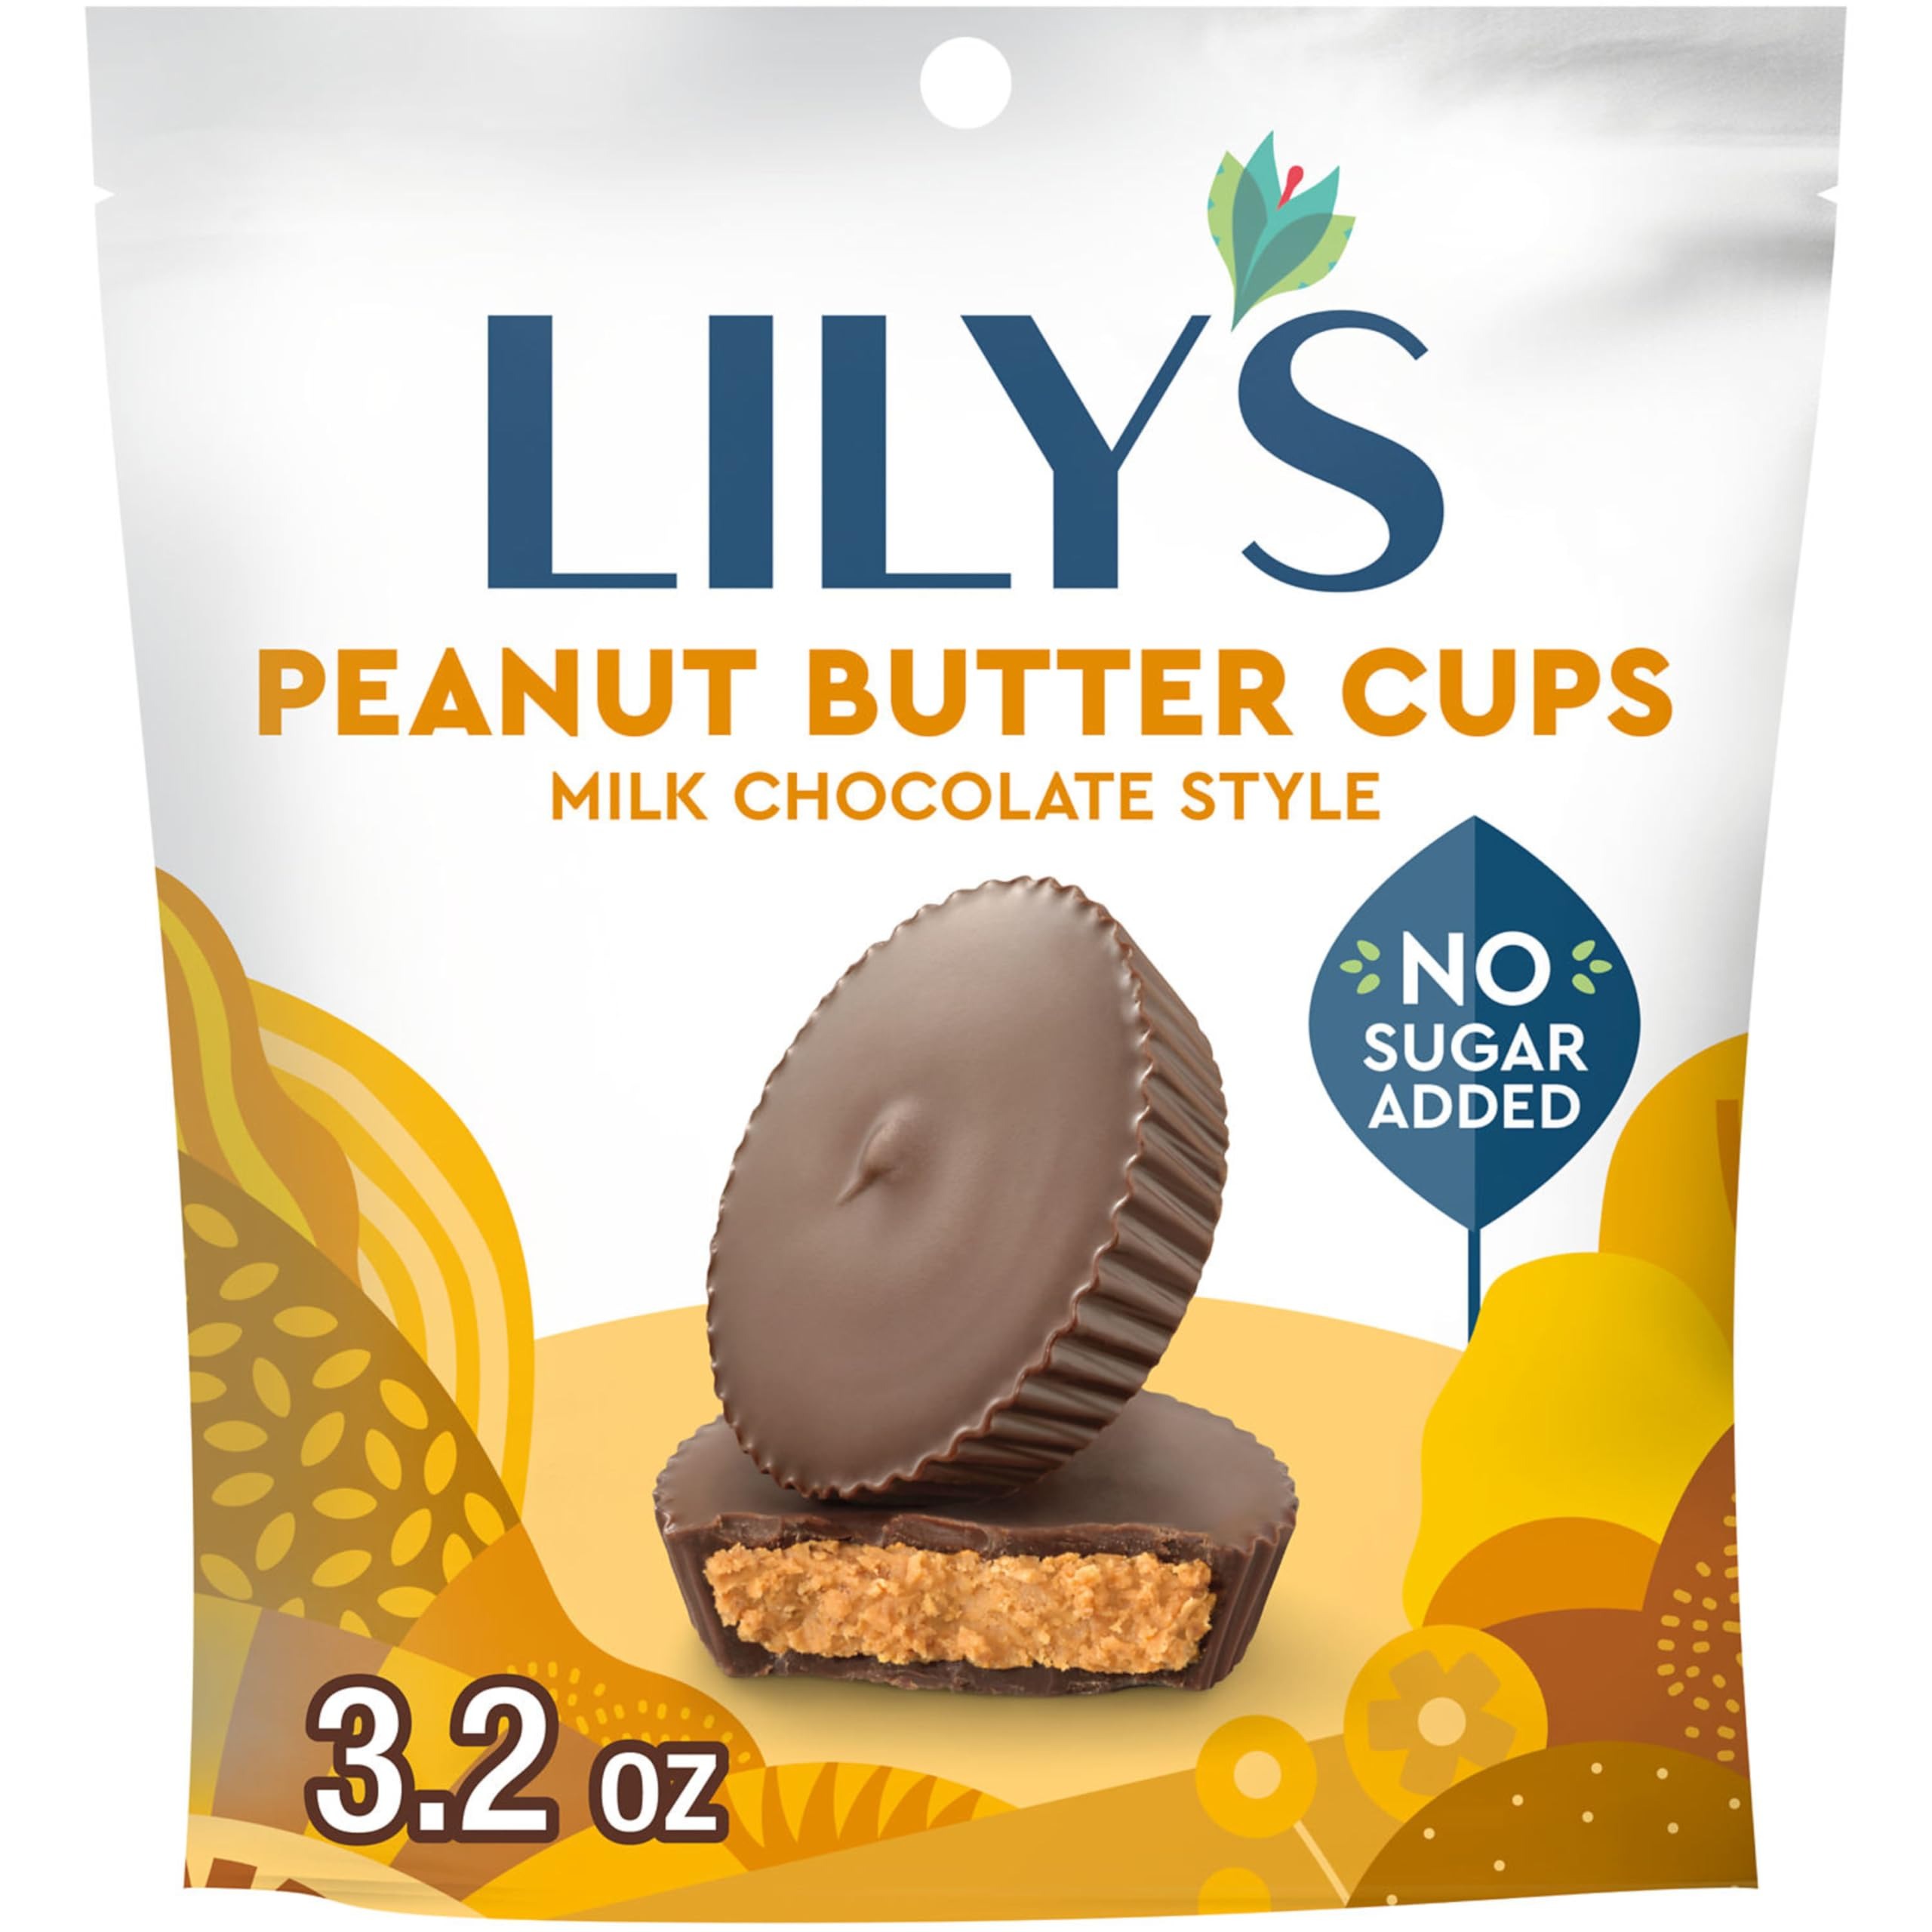
Item Name: LILY'S Milk Chocolate Style Peanut Butter Cups No Sugar Added, Sweets Bag, 3.2 oz
Bullet Point 1: Contains one (1) 3.2-ounce bag of LILY'S Milk Chocolate Style No Sugar Added Peanut Butter Cups
Bullet Point 2: Add a bag of peanut butter cups to your snack rotation at work, on movie night or around the house for an updated version of a classic confection
Bullet Point 3: Get a treat that cares in the ways you do with a peanut butter cup that is made with stevia and free of added sugars
Bullet Point 4: Bring a bag of milk chocolate style peanut butter cups to your next event from graduations to birthdays to intimate wedding receptions and date nights
Bullet Point 5: Add a bit of sweetness to Easter, Valentine's Day, Christmas and Halloween with a bag of creamy and sweet LILY'S Milk Chocolate Style Peanut Butter Cups
Value: 3.2
Unit: Ounce

Price: 7.68